Gibson Les Paul

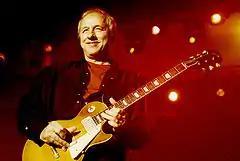
Mark Knopfler playing a Les Paul

Mark Knopfler of Dire Straits played a 1958 Les Paul on tracks such as "Money for Nothing", having used it both in the studio and live on stage. In 2016, Gibson released a signature model of his 1958 Les Paul Standard.